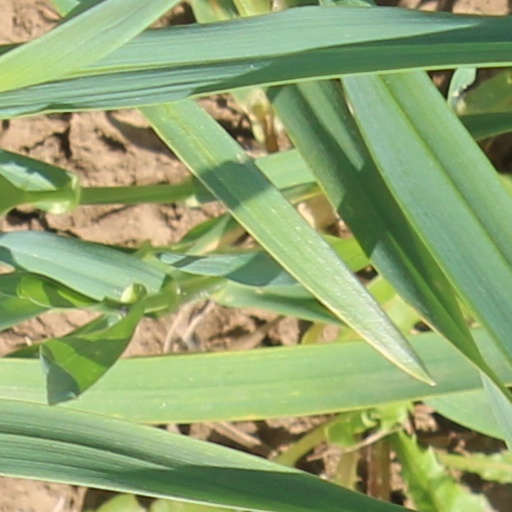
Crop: wheat